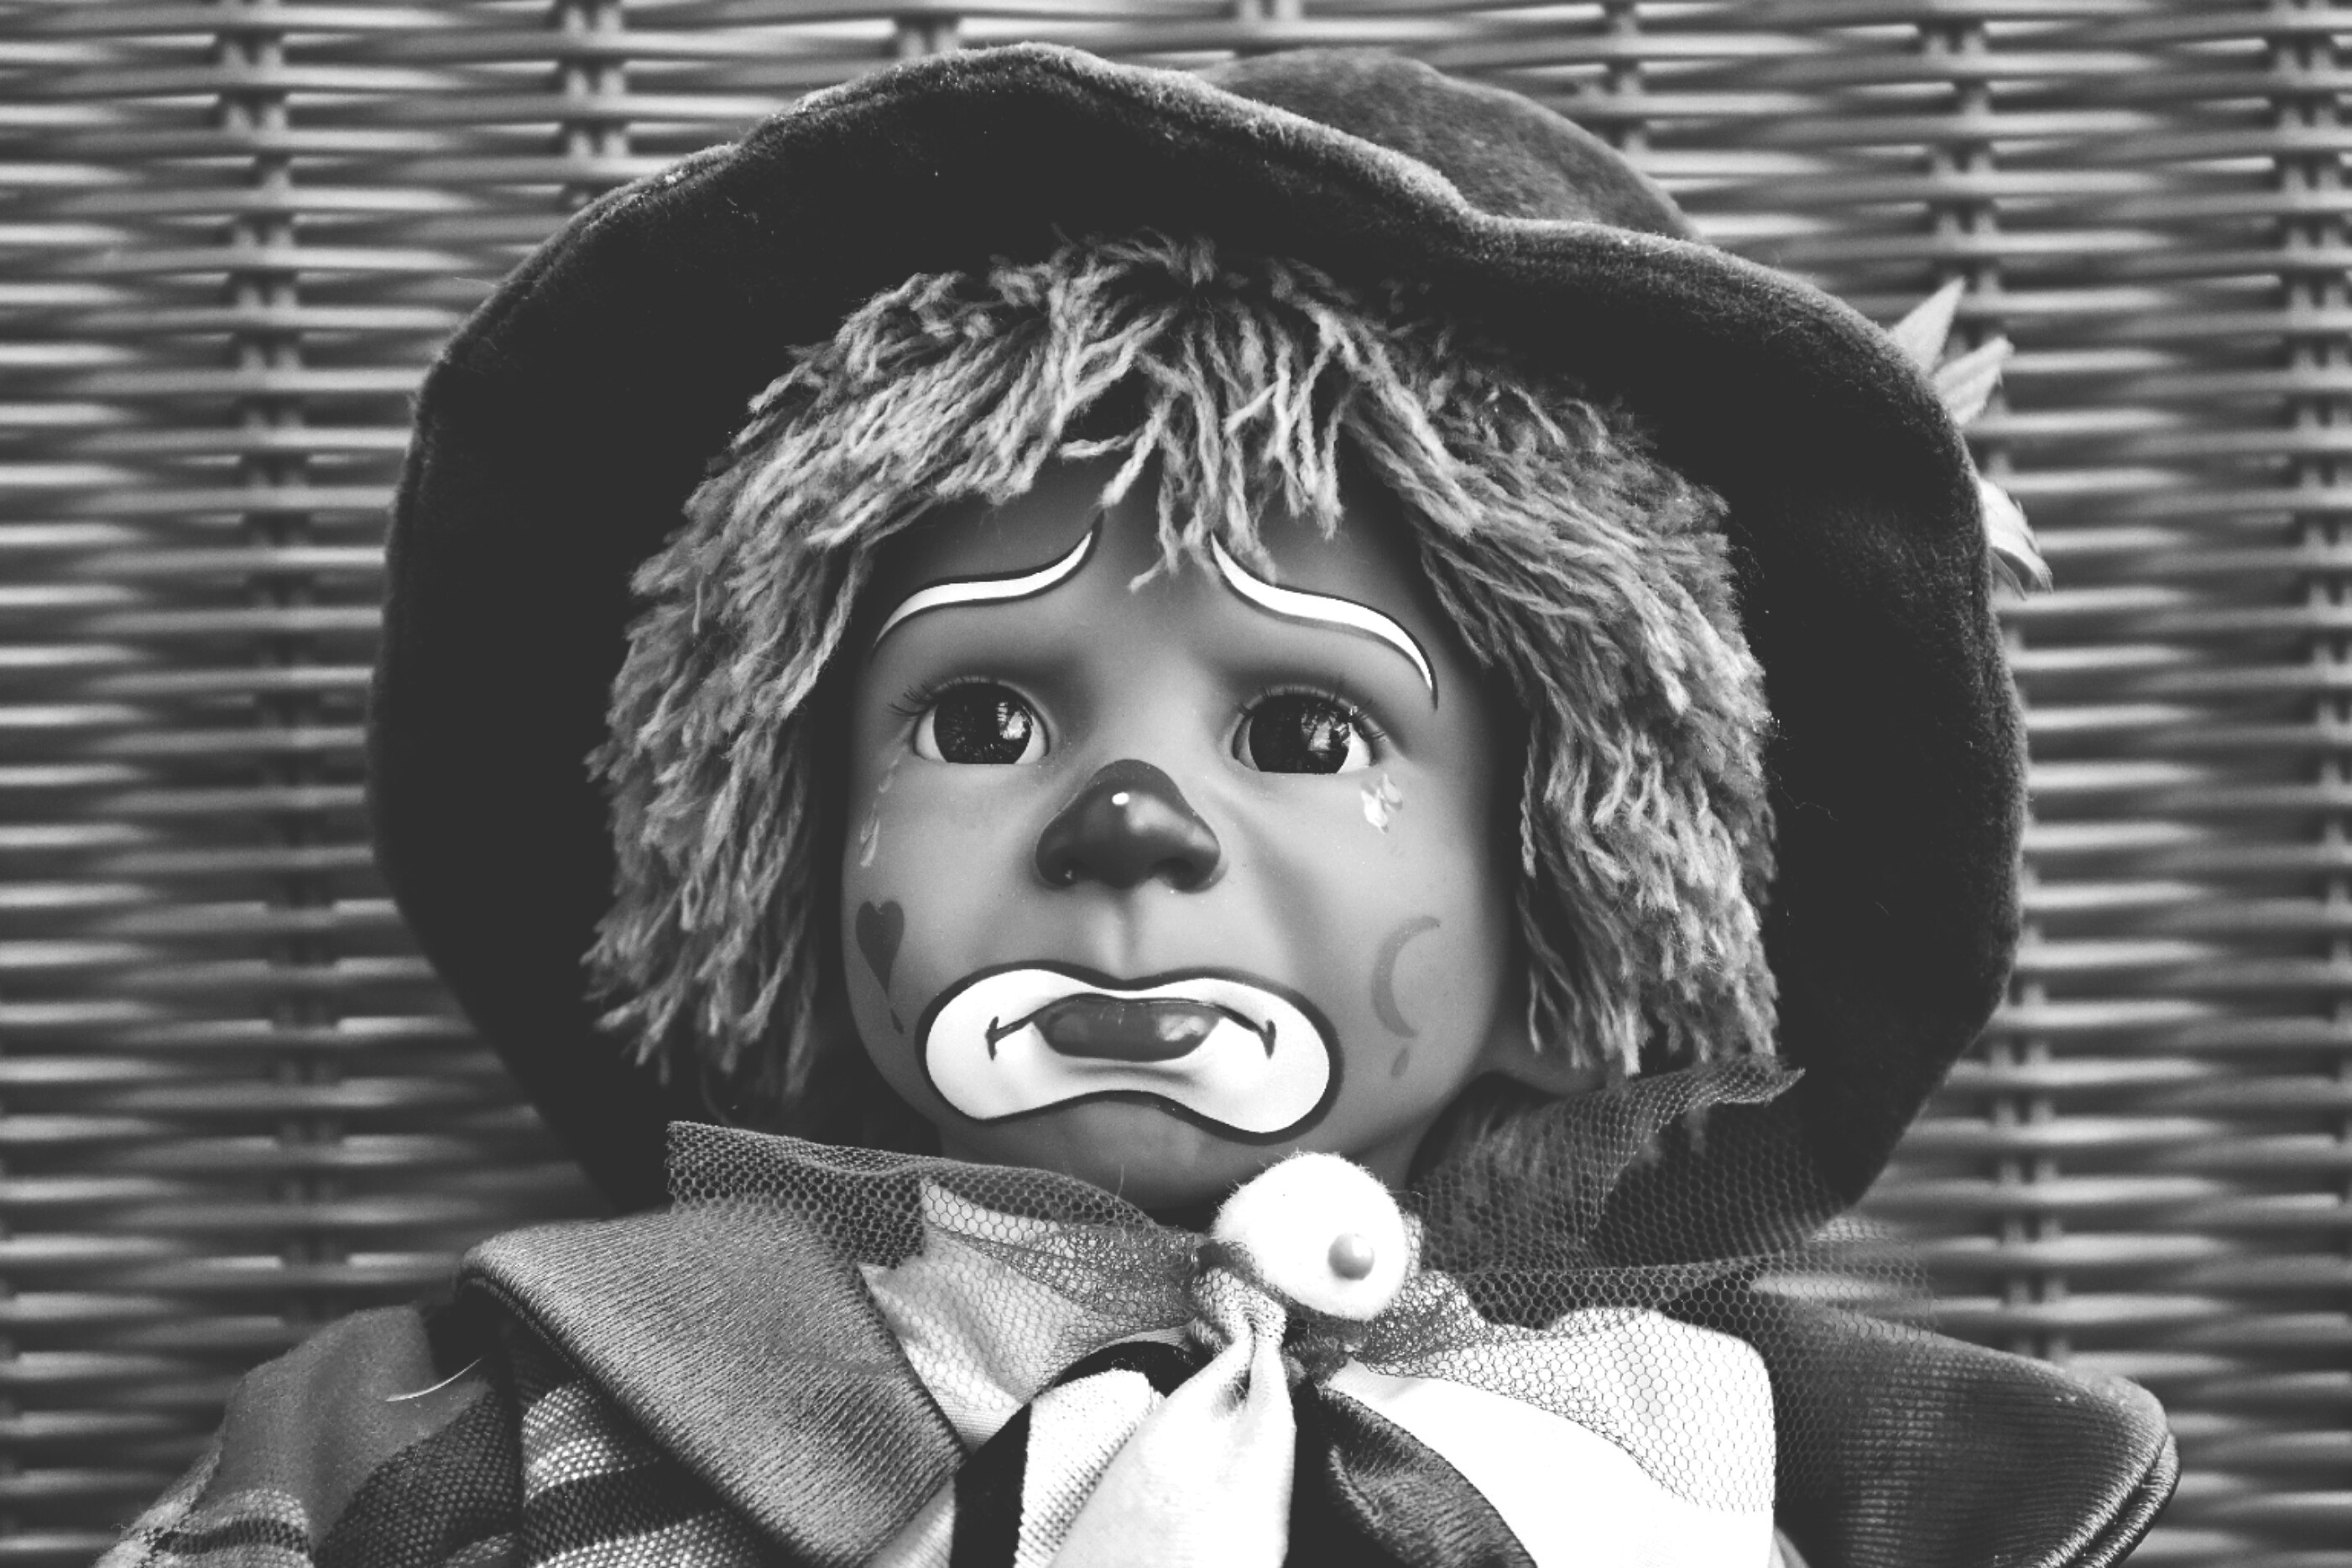
black and white, photography, sweet, cute, portrait, black, monochrome, clown, sad, face, doll, children, head, toys, funny, monochrome photography